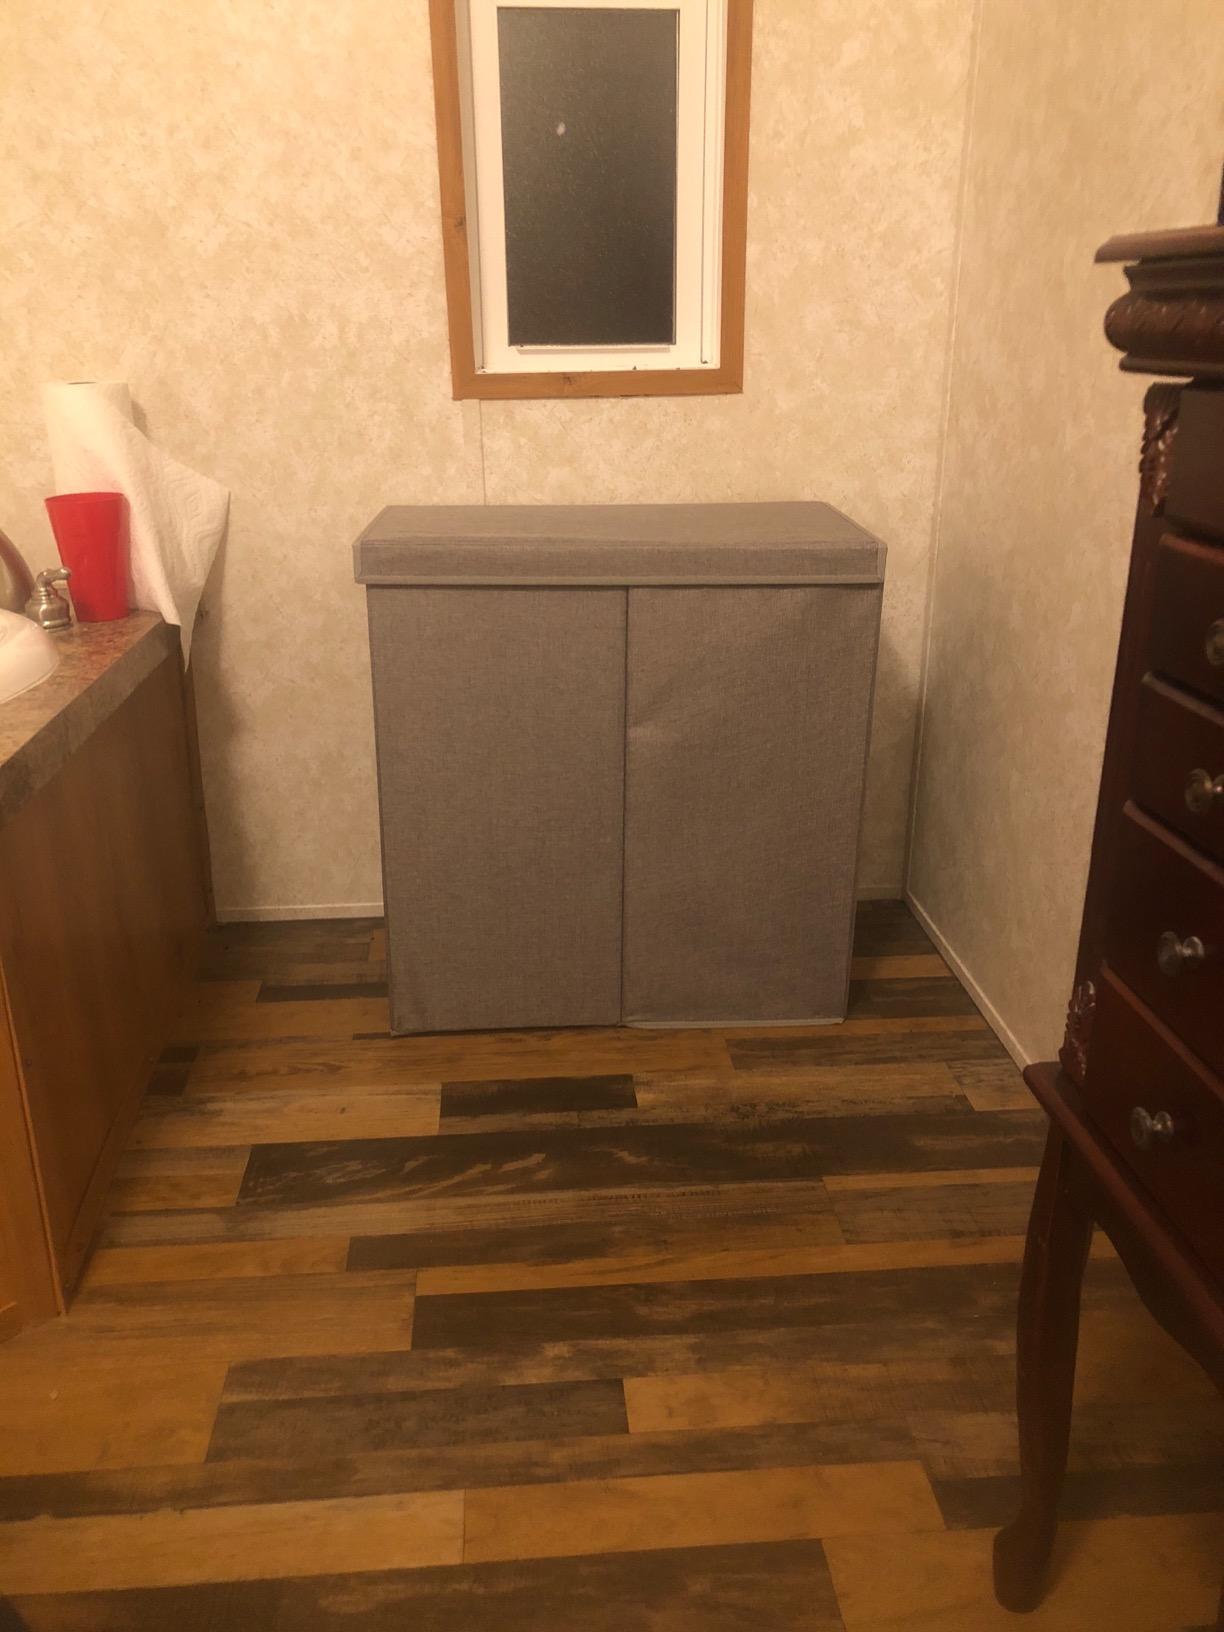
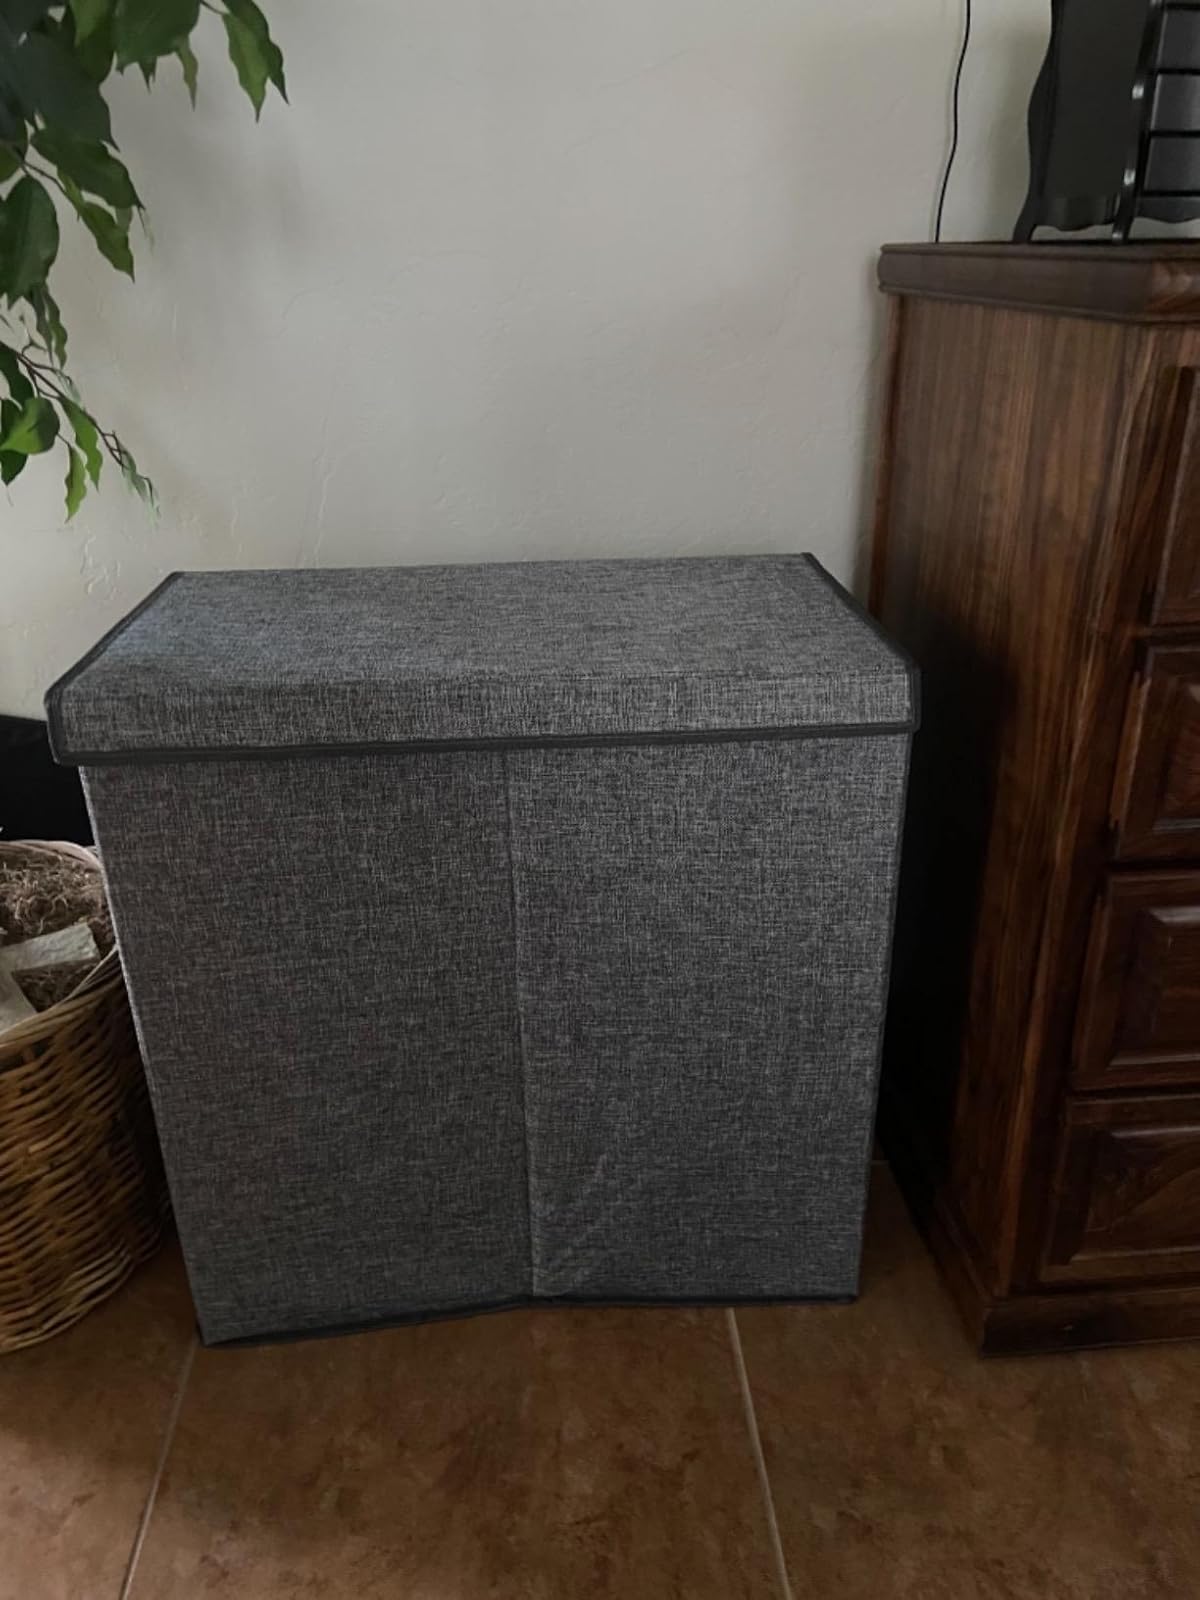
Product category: items_hamper
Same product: yes